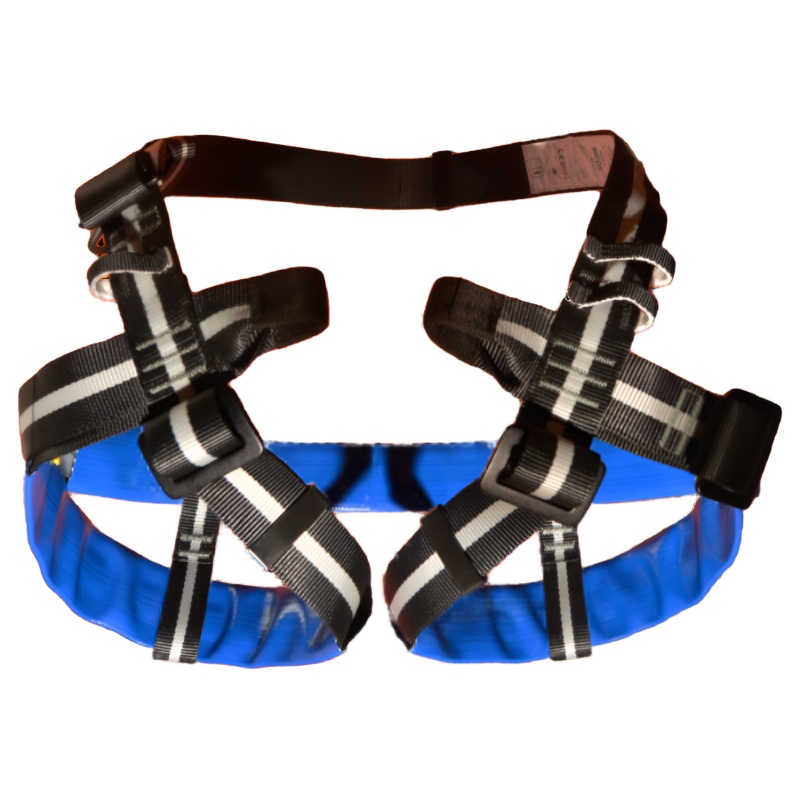
MTDE Picos Caving Harness
Brand: MTDE
Picos Caving Harness This harness has two major advantages: a very low point with the link to the maillon and a very wide seat surface, it is the most comfortable harness of all caving harnesses on the market, with its 44 mm strap. To avoid any discomfort, it must be carefully adjusted. Features Fixation : 2 strap loops. Belt and breech strap : adjustable, 44mm support Thighs : adjustable, support 44 mm Accessory holder (4): 3 fixed, in mixed dyneema/polyamide tape with safety seams, 1 mobile with polyethylene loop Protections : removable reinforced tubular PVC, around the thighs and under the buttock Color : blue/black. Maximum belt circumference: 112 cm Weight : 845g Read the Instruction Manual here . Derek Bristol's Gear Review on MTDE Harnesses:
Category: Sporting Goods > Outdoor Recreation > Climbing > Climbing Harnesses